Fancy rat

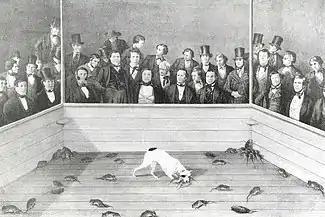
The blood sport of rat-baiting was an antecedent for the practice of keeping rats as pets.

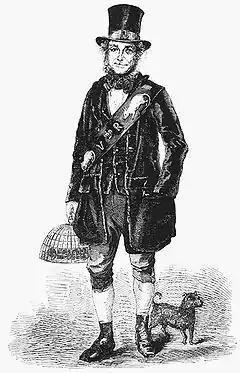
Jack Black made his living not only from catching rats, but also from selling them for use in baiting.

The origin of the modern fancy rat begins with the rat-catchers of the 18th and 19th centuries who trapped rats throughout Europe. These rat-catchers would then either kill the rats, or, more likely, sell the rats to be used in blood sport. Rat-baiting was a popular sport until the beginning of the 20th century. It involved filling a pit with several rats and then placing bets on how long it would take a terrier to kill them all. It is believed that both rat-catchers and sportsmen began to keep certain, odd-colored rats during the height of the sport, eventually breeding them and then selling them as pets. The two men thought to have formed the basis of rat fancy are Jack Black, self-proclaimed rat-catcher to Queen Victoria, and Jimmy Shaw, manager of one of the largest sporting public houses in London. These two men are responsible for beginning many of the color varieties present today. Black, specifically, was known for taming the "prettier" rats of unusual color, decorating them with ribbons, and selling them as pets.